Katherine Sproehnle

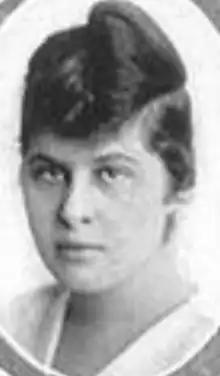
Katherine Sproehnle, from the 1915 yearbook of the University of Chicago

Katherine Margaret Sproehnle (September 30, 1894 – August 29, 1976) was an American writer, publicist, and journalist, a contributor to "The New Yorker", "Woman's Day", "Vanity Fair", "Mademoiselle", "Collier's", "Vogue", and "The Saturday Evening Post".